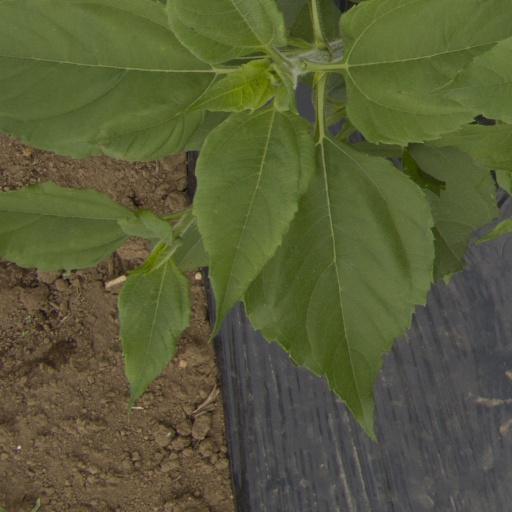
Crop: Jerusalem artichoke